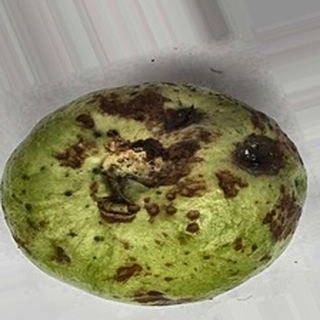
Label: guava_anthracnose